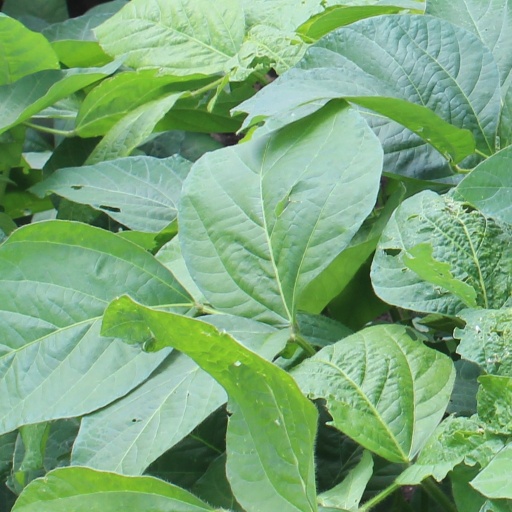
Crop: soybean